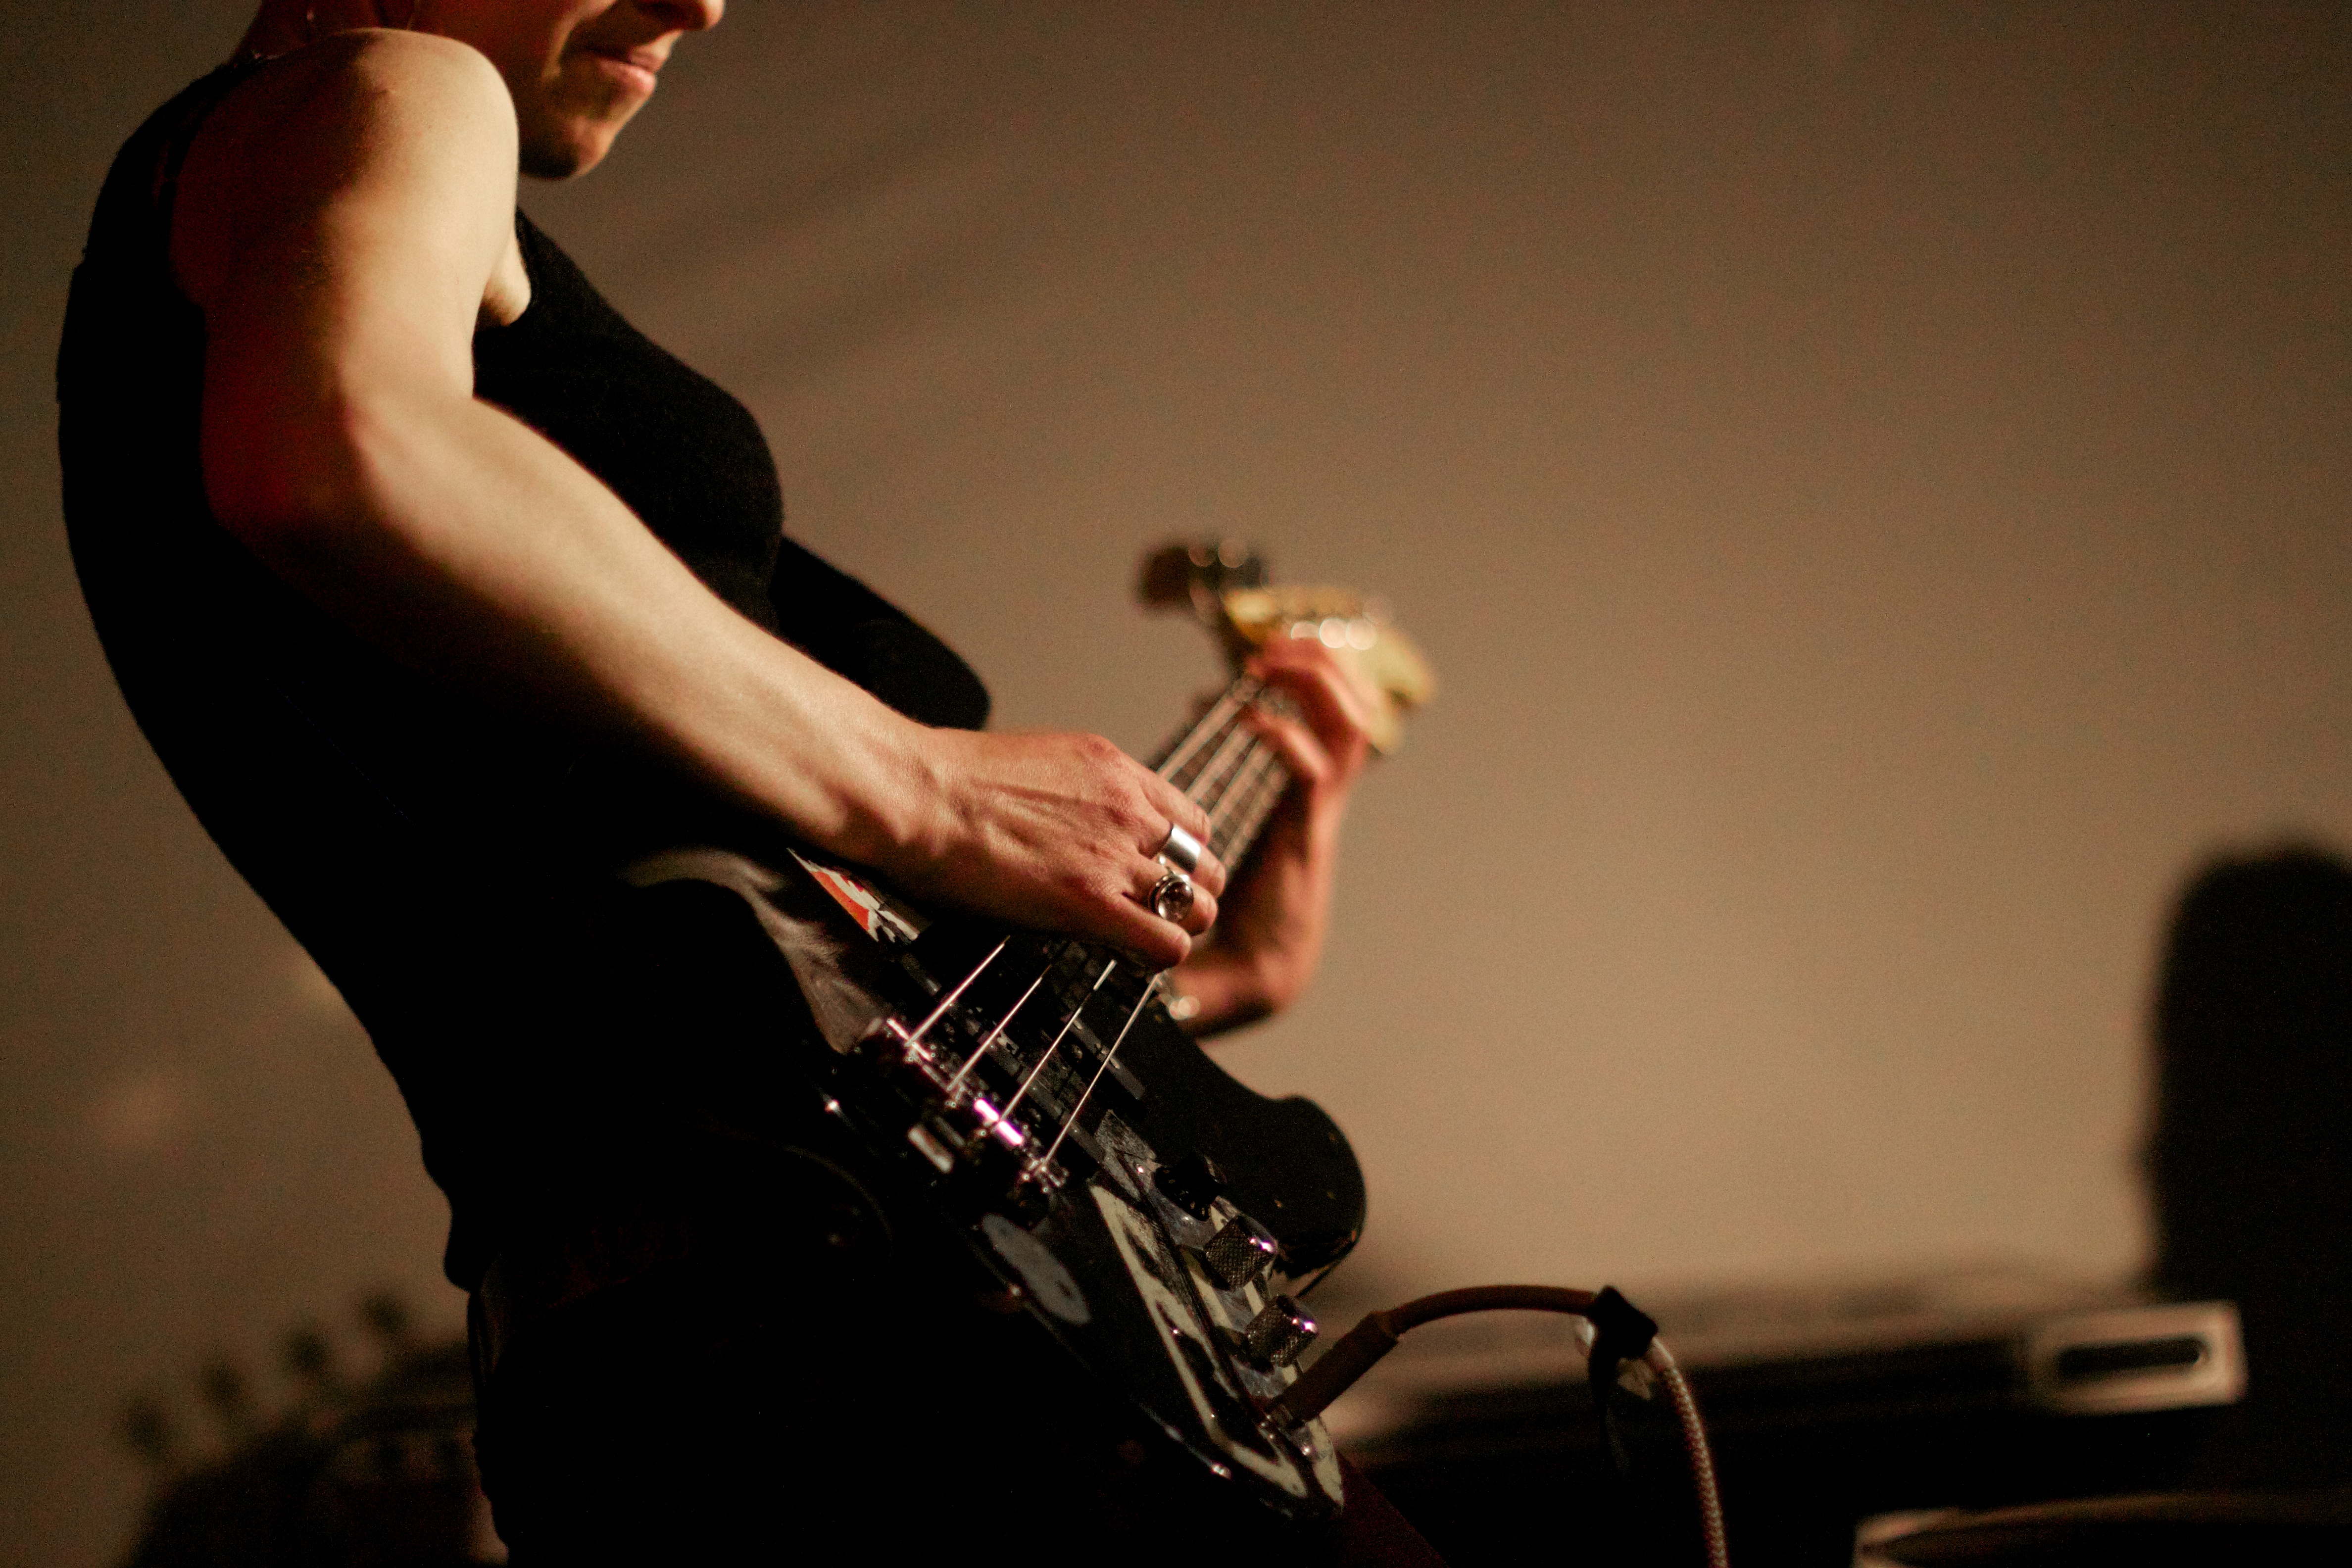
music, guitar, concert, musician, musical instrument, stage, performance, bassist, singing, guitarist, drums, entertainment, performing arts, singer songwriter, string instrument, plucked string instruments